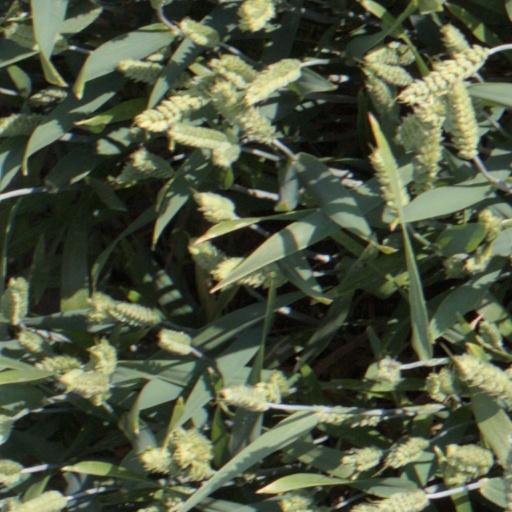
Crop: wheat